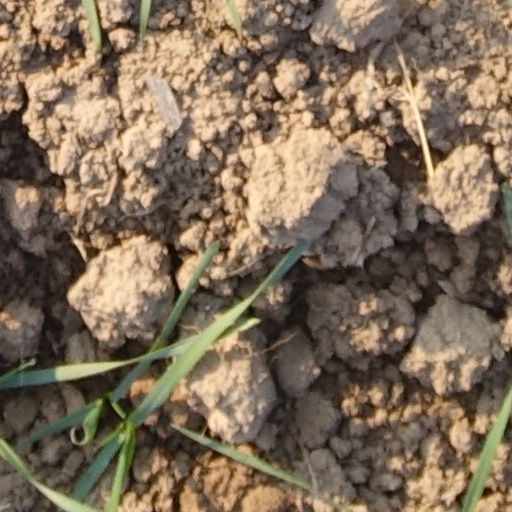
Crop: wheat